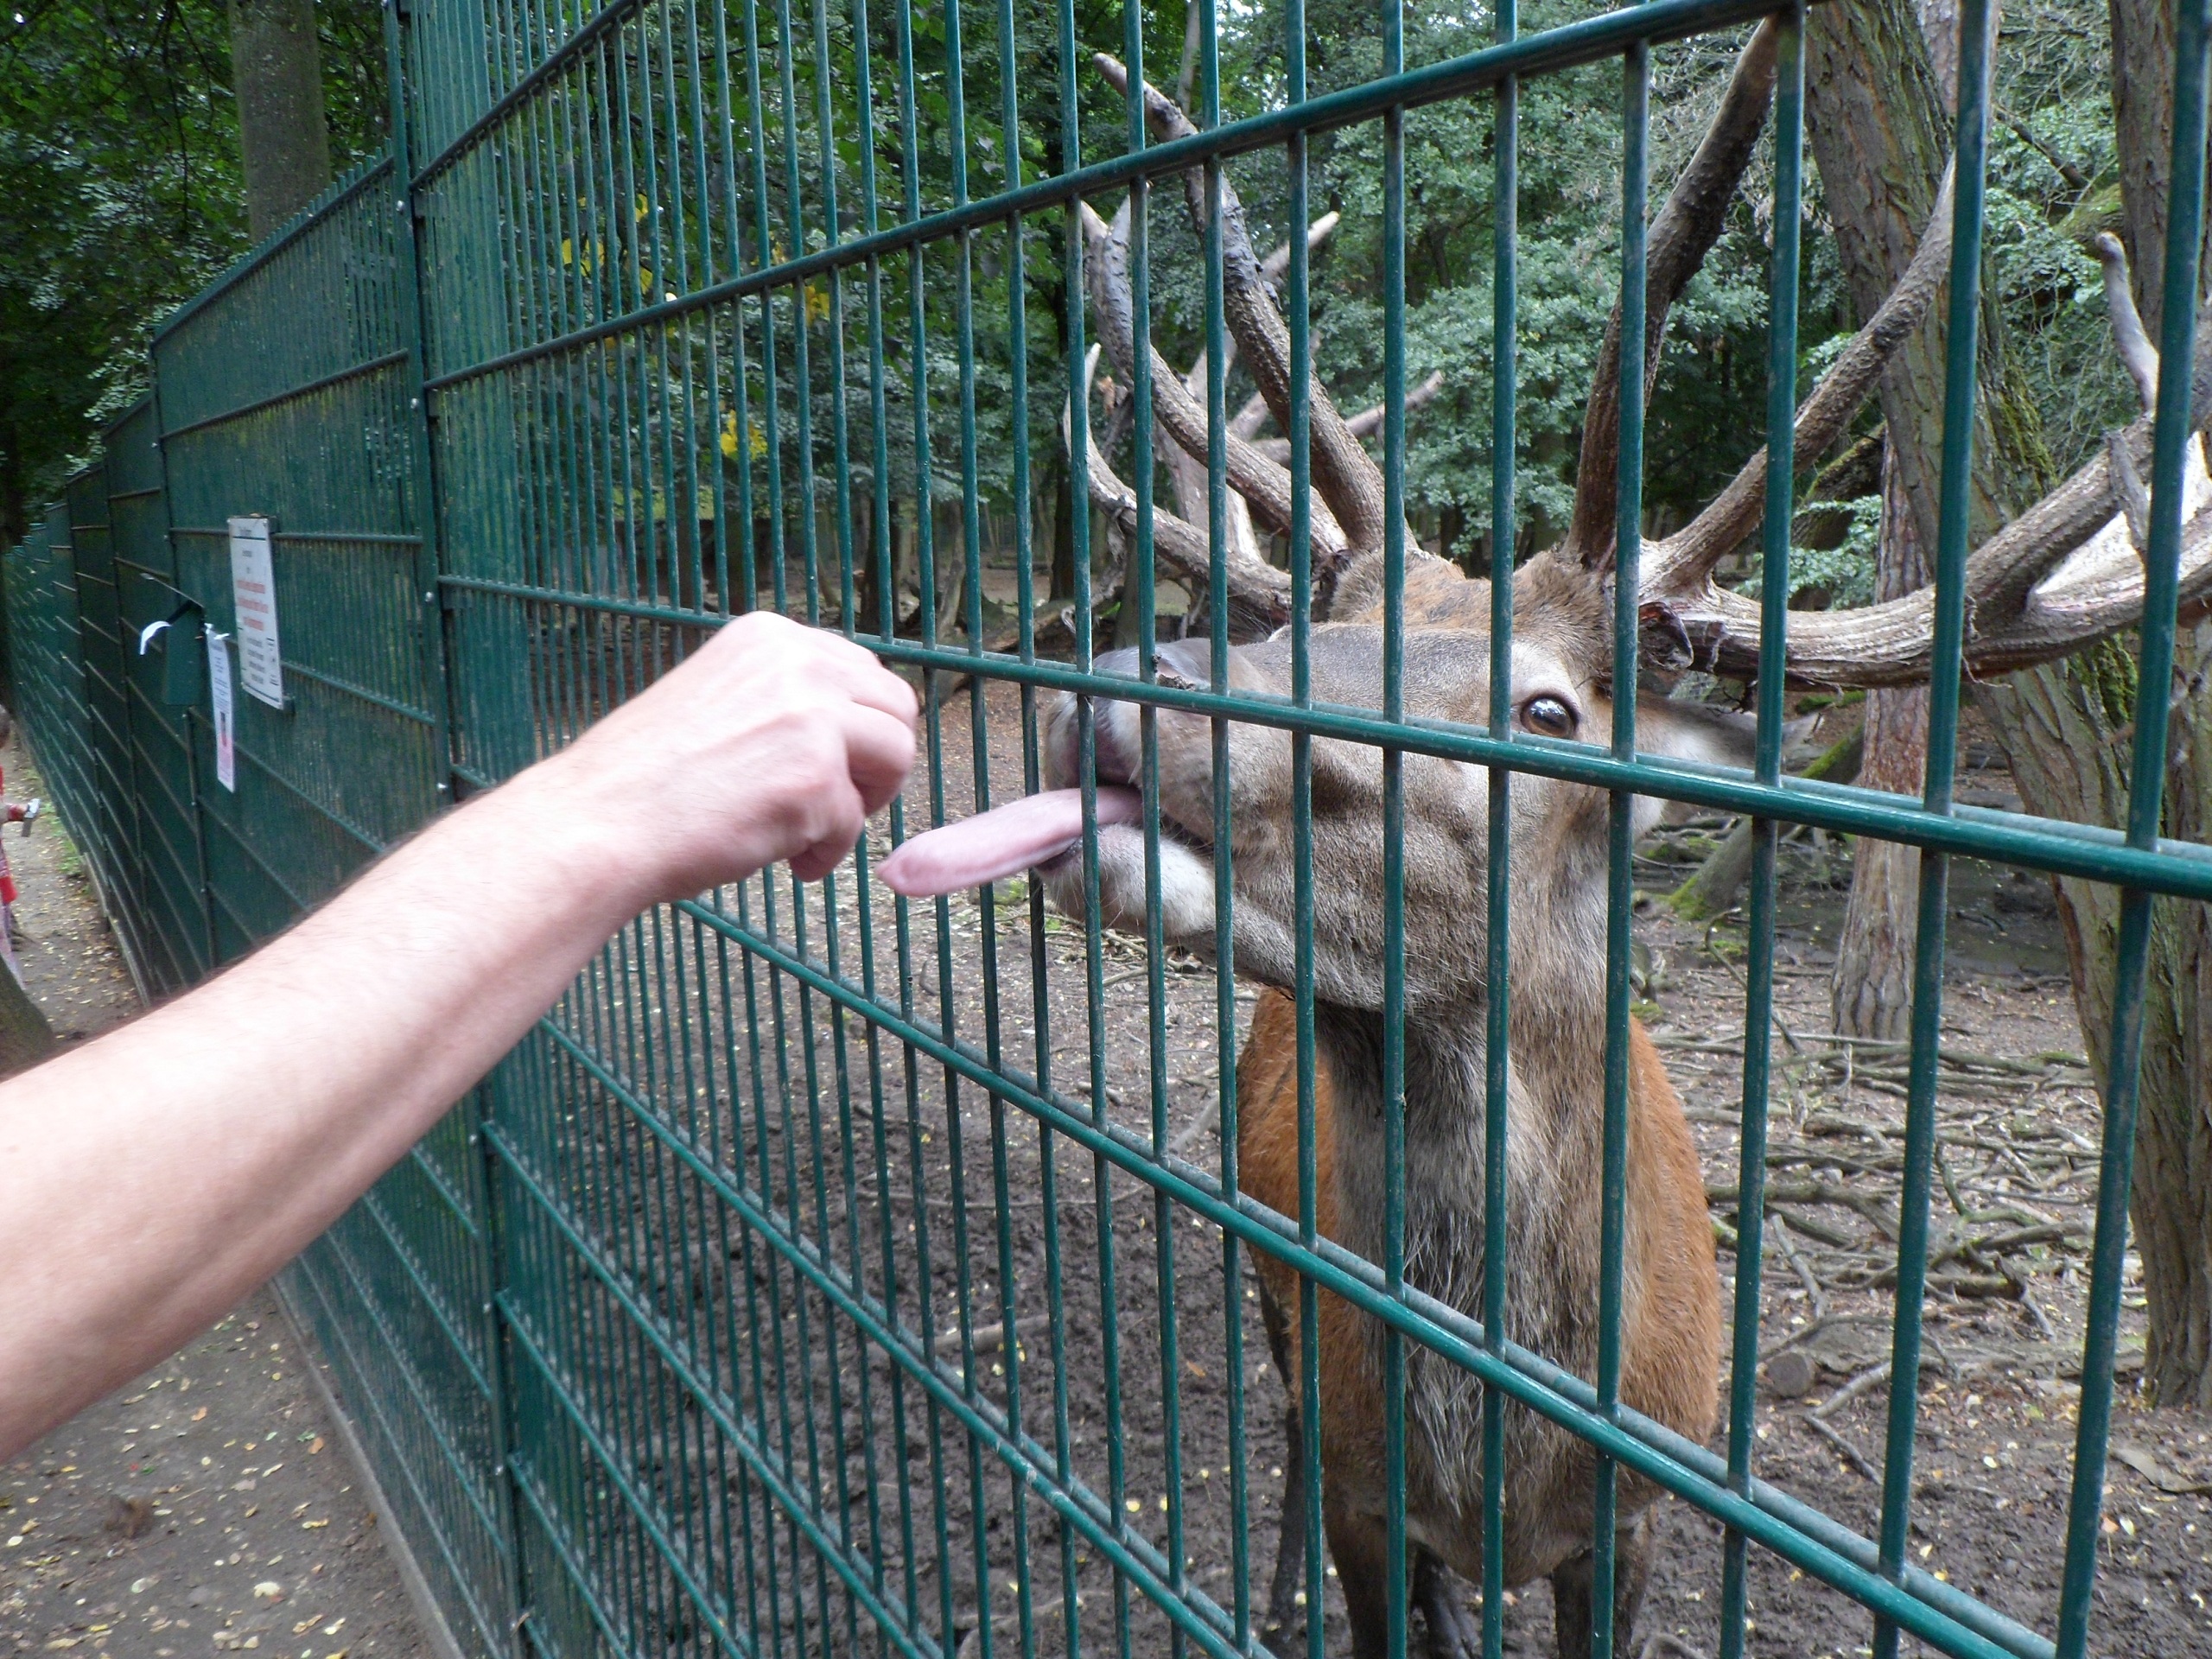
nature, forest, fence, animal, wild, zoo, food, antler, feeding, tongue, hirsch, animal world, paarhufer, red deer, antler carrier, wildlife park, animal shelter